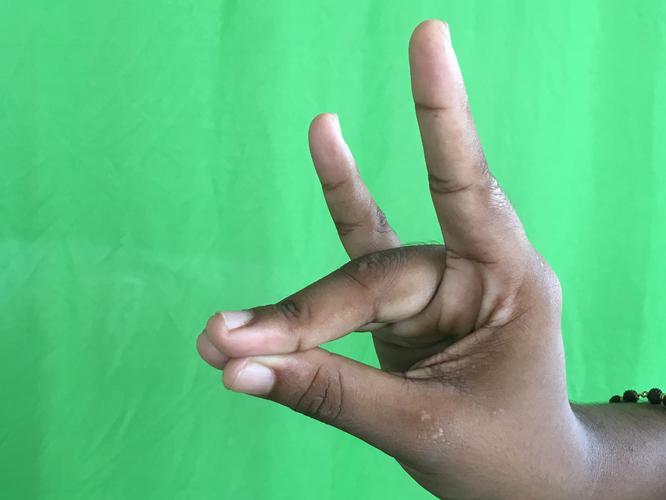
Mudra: Simhamukham
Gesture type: single_hand